Germany and the Armenian genocide

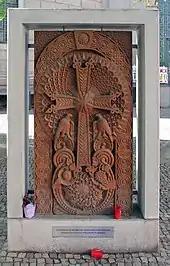
Memorial to the Armenian genocide behind St. Hedwig's Cathedral in Berlin

According to British human rights lawyer Geoffrey Robertson, if the Armenian genocide had been perpetrated a century later, the International Court of Justice would "hold Germany responsible for complicity with the genocide and persecution, since it had full knowledge of the massacres and deportations and decided not to use its power and influence over the Ottomans to stop them."